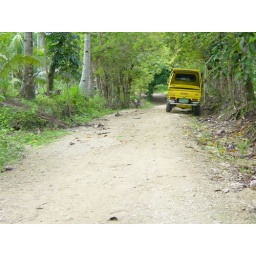
Our car looks lonely as the passenger of this is in the houses already preaching. Location: Panangban Compostela, cebu Philippines.